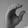
ASL letter: C